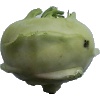
Label: kohlrabi